Ron "Pigpen" McKernan

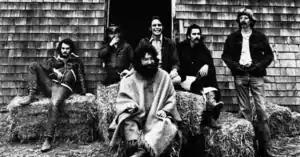
Ron "Pigpen" McKernan (second from left) as part of the Grateful Dead in 1970.

Along with Garcia and second guitarist Bob Weir, McKernan was a participant in the predecessor groups leading to the formation of the Grateful Dead, beginning with the Zodiacs and Mother McCree's Uptown Jug Champions. Drummer Bill Kreutzmann was added and the band evolved into the Warlocks. Around 1965, McKernan urged the rest of the Warlocks to switch to electric instruments. Bassist Phil Lesh joined soon after, and they became the Grateful Dead. The group were keen to involve McKernan in the band, as he was the group's original leader and was considered the best singer and frontman.